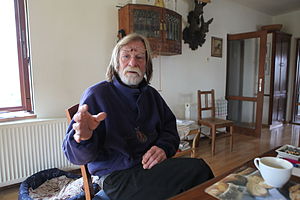
František Provazník
František Provazník (2013)
František Provazník er en tjekkisk tidligere roer.